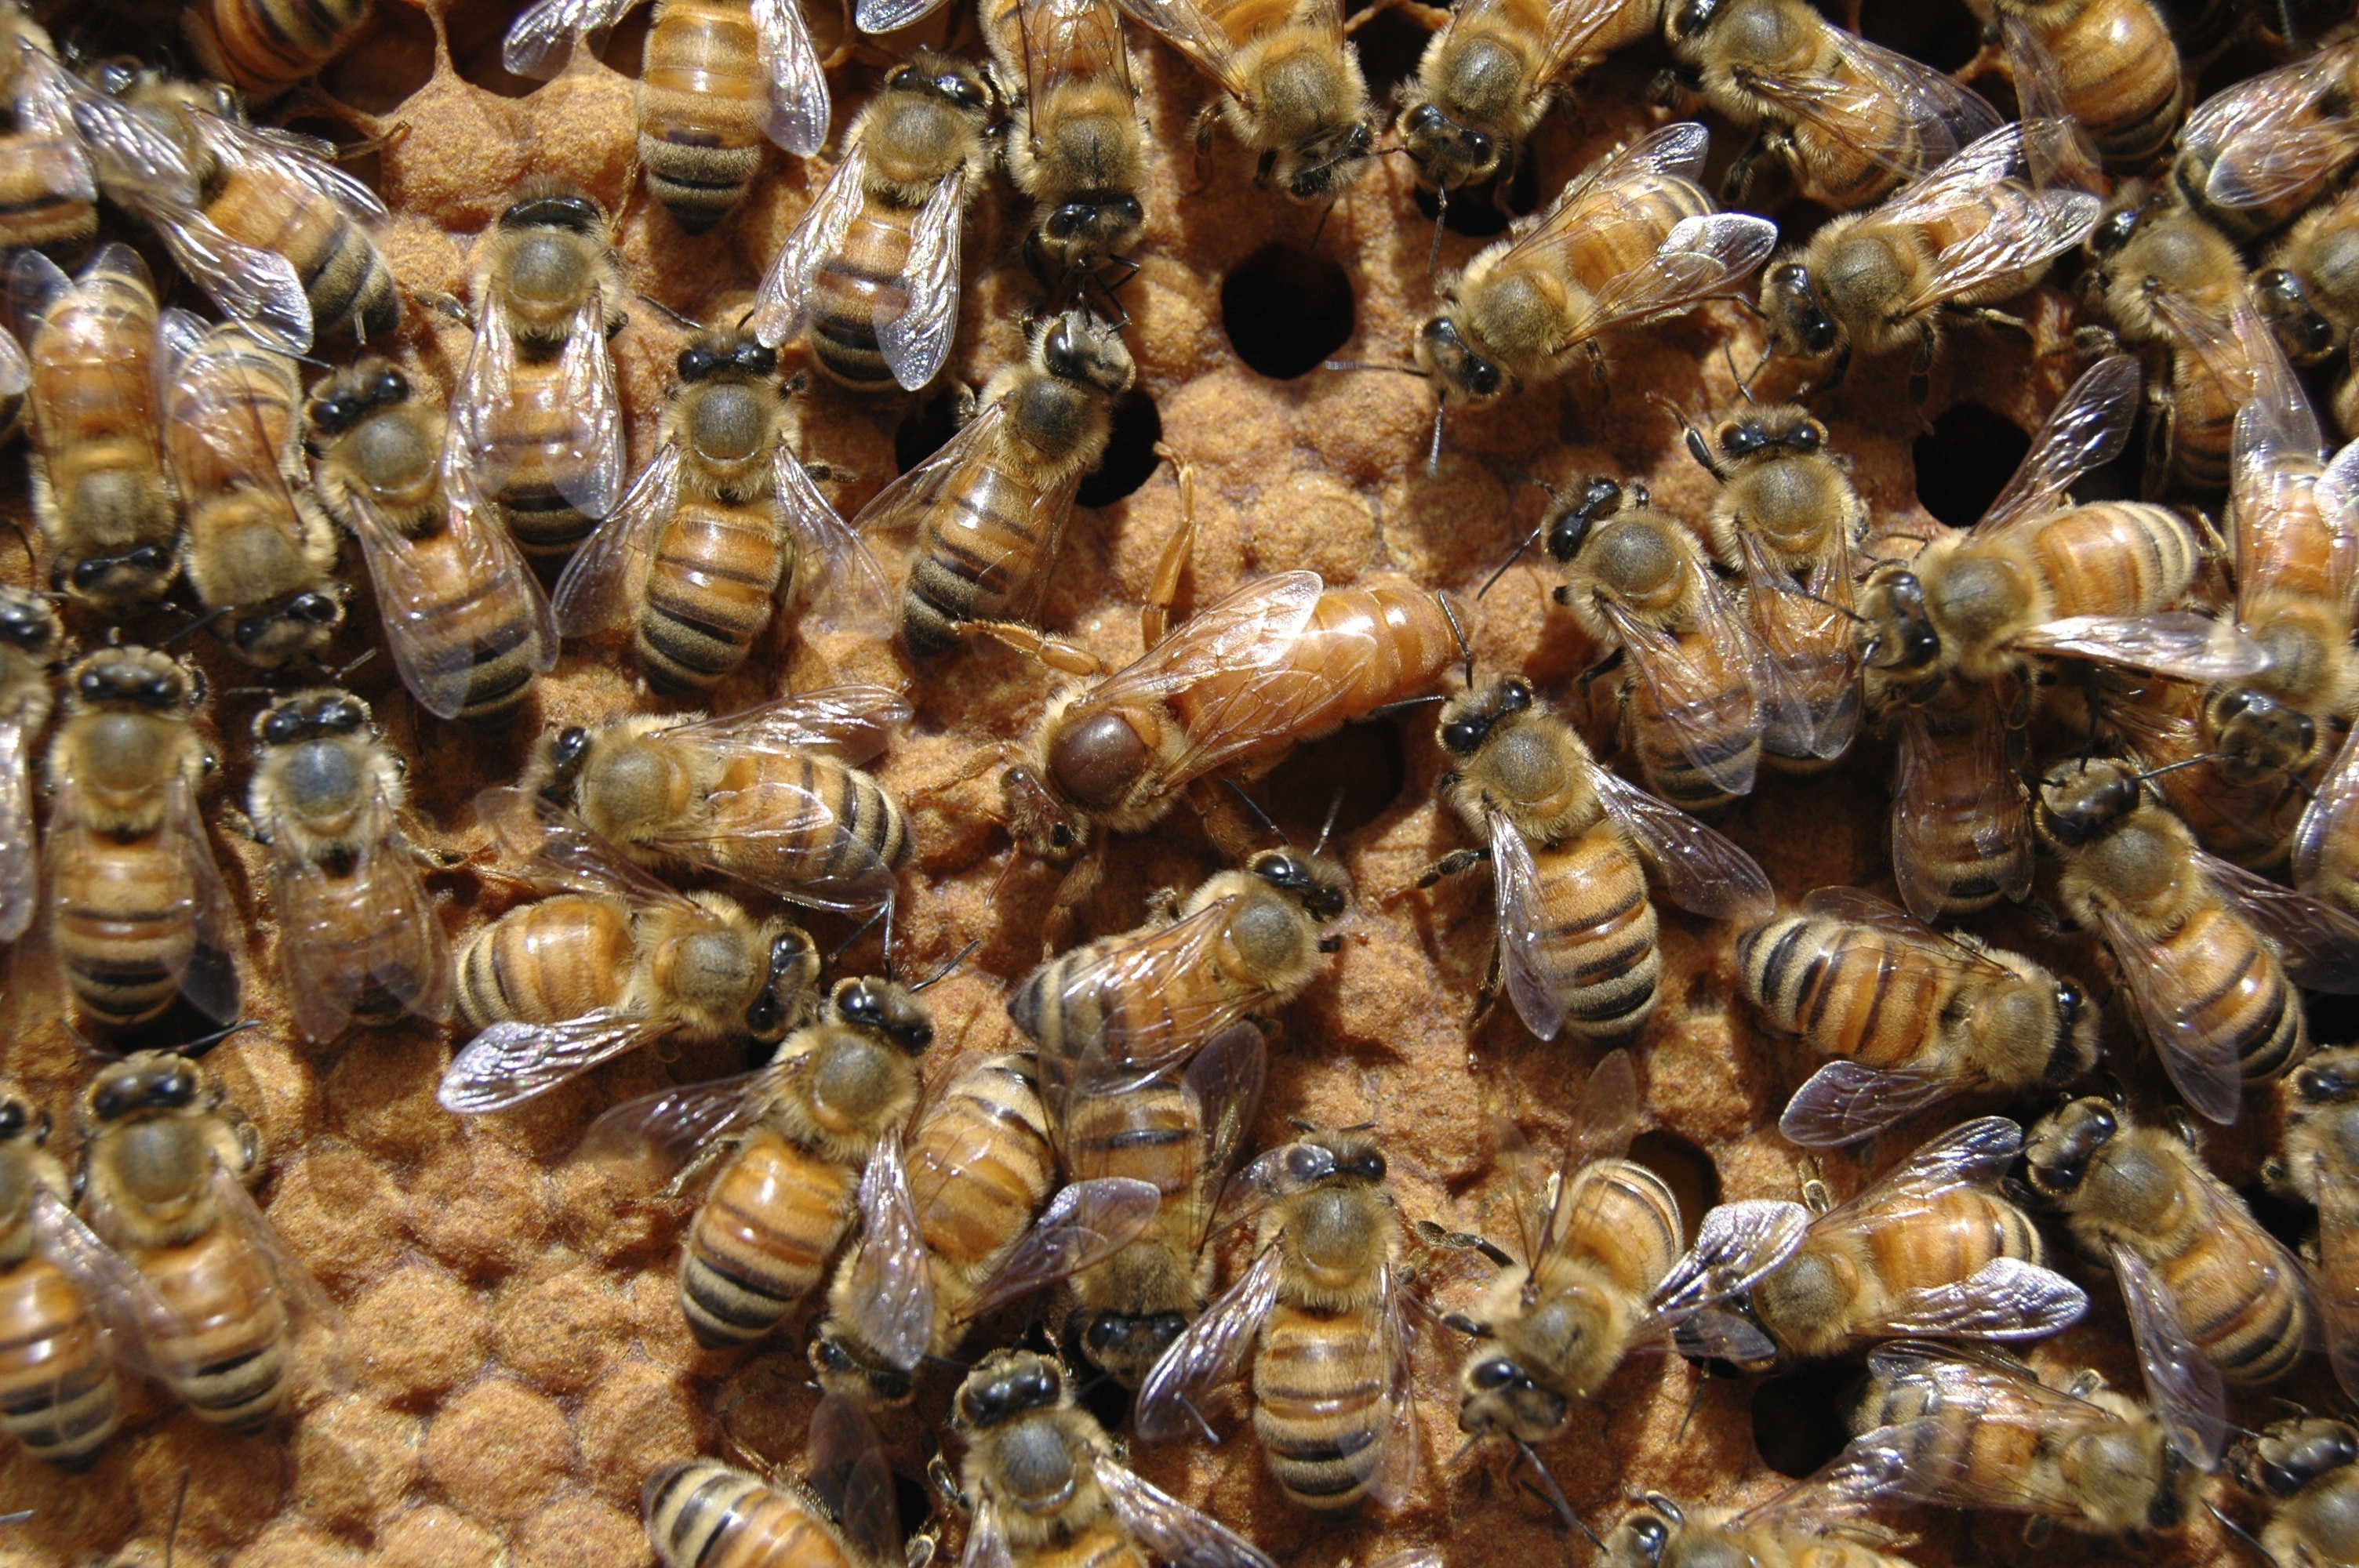
pattern, insect, fauna, invertebrate, hive, worker, queen, bee, colony, honeybee, beehive, arthropod, apiary, brood, honey bee, pollinator, beekeeping, queen bee, membrane winged insect